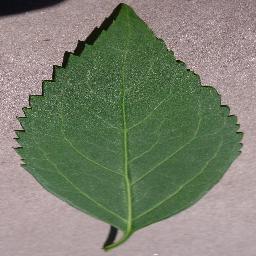
Label: Cherry___healthy